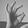
ASL letter: F